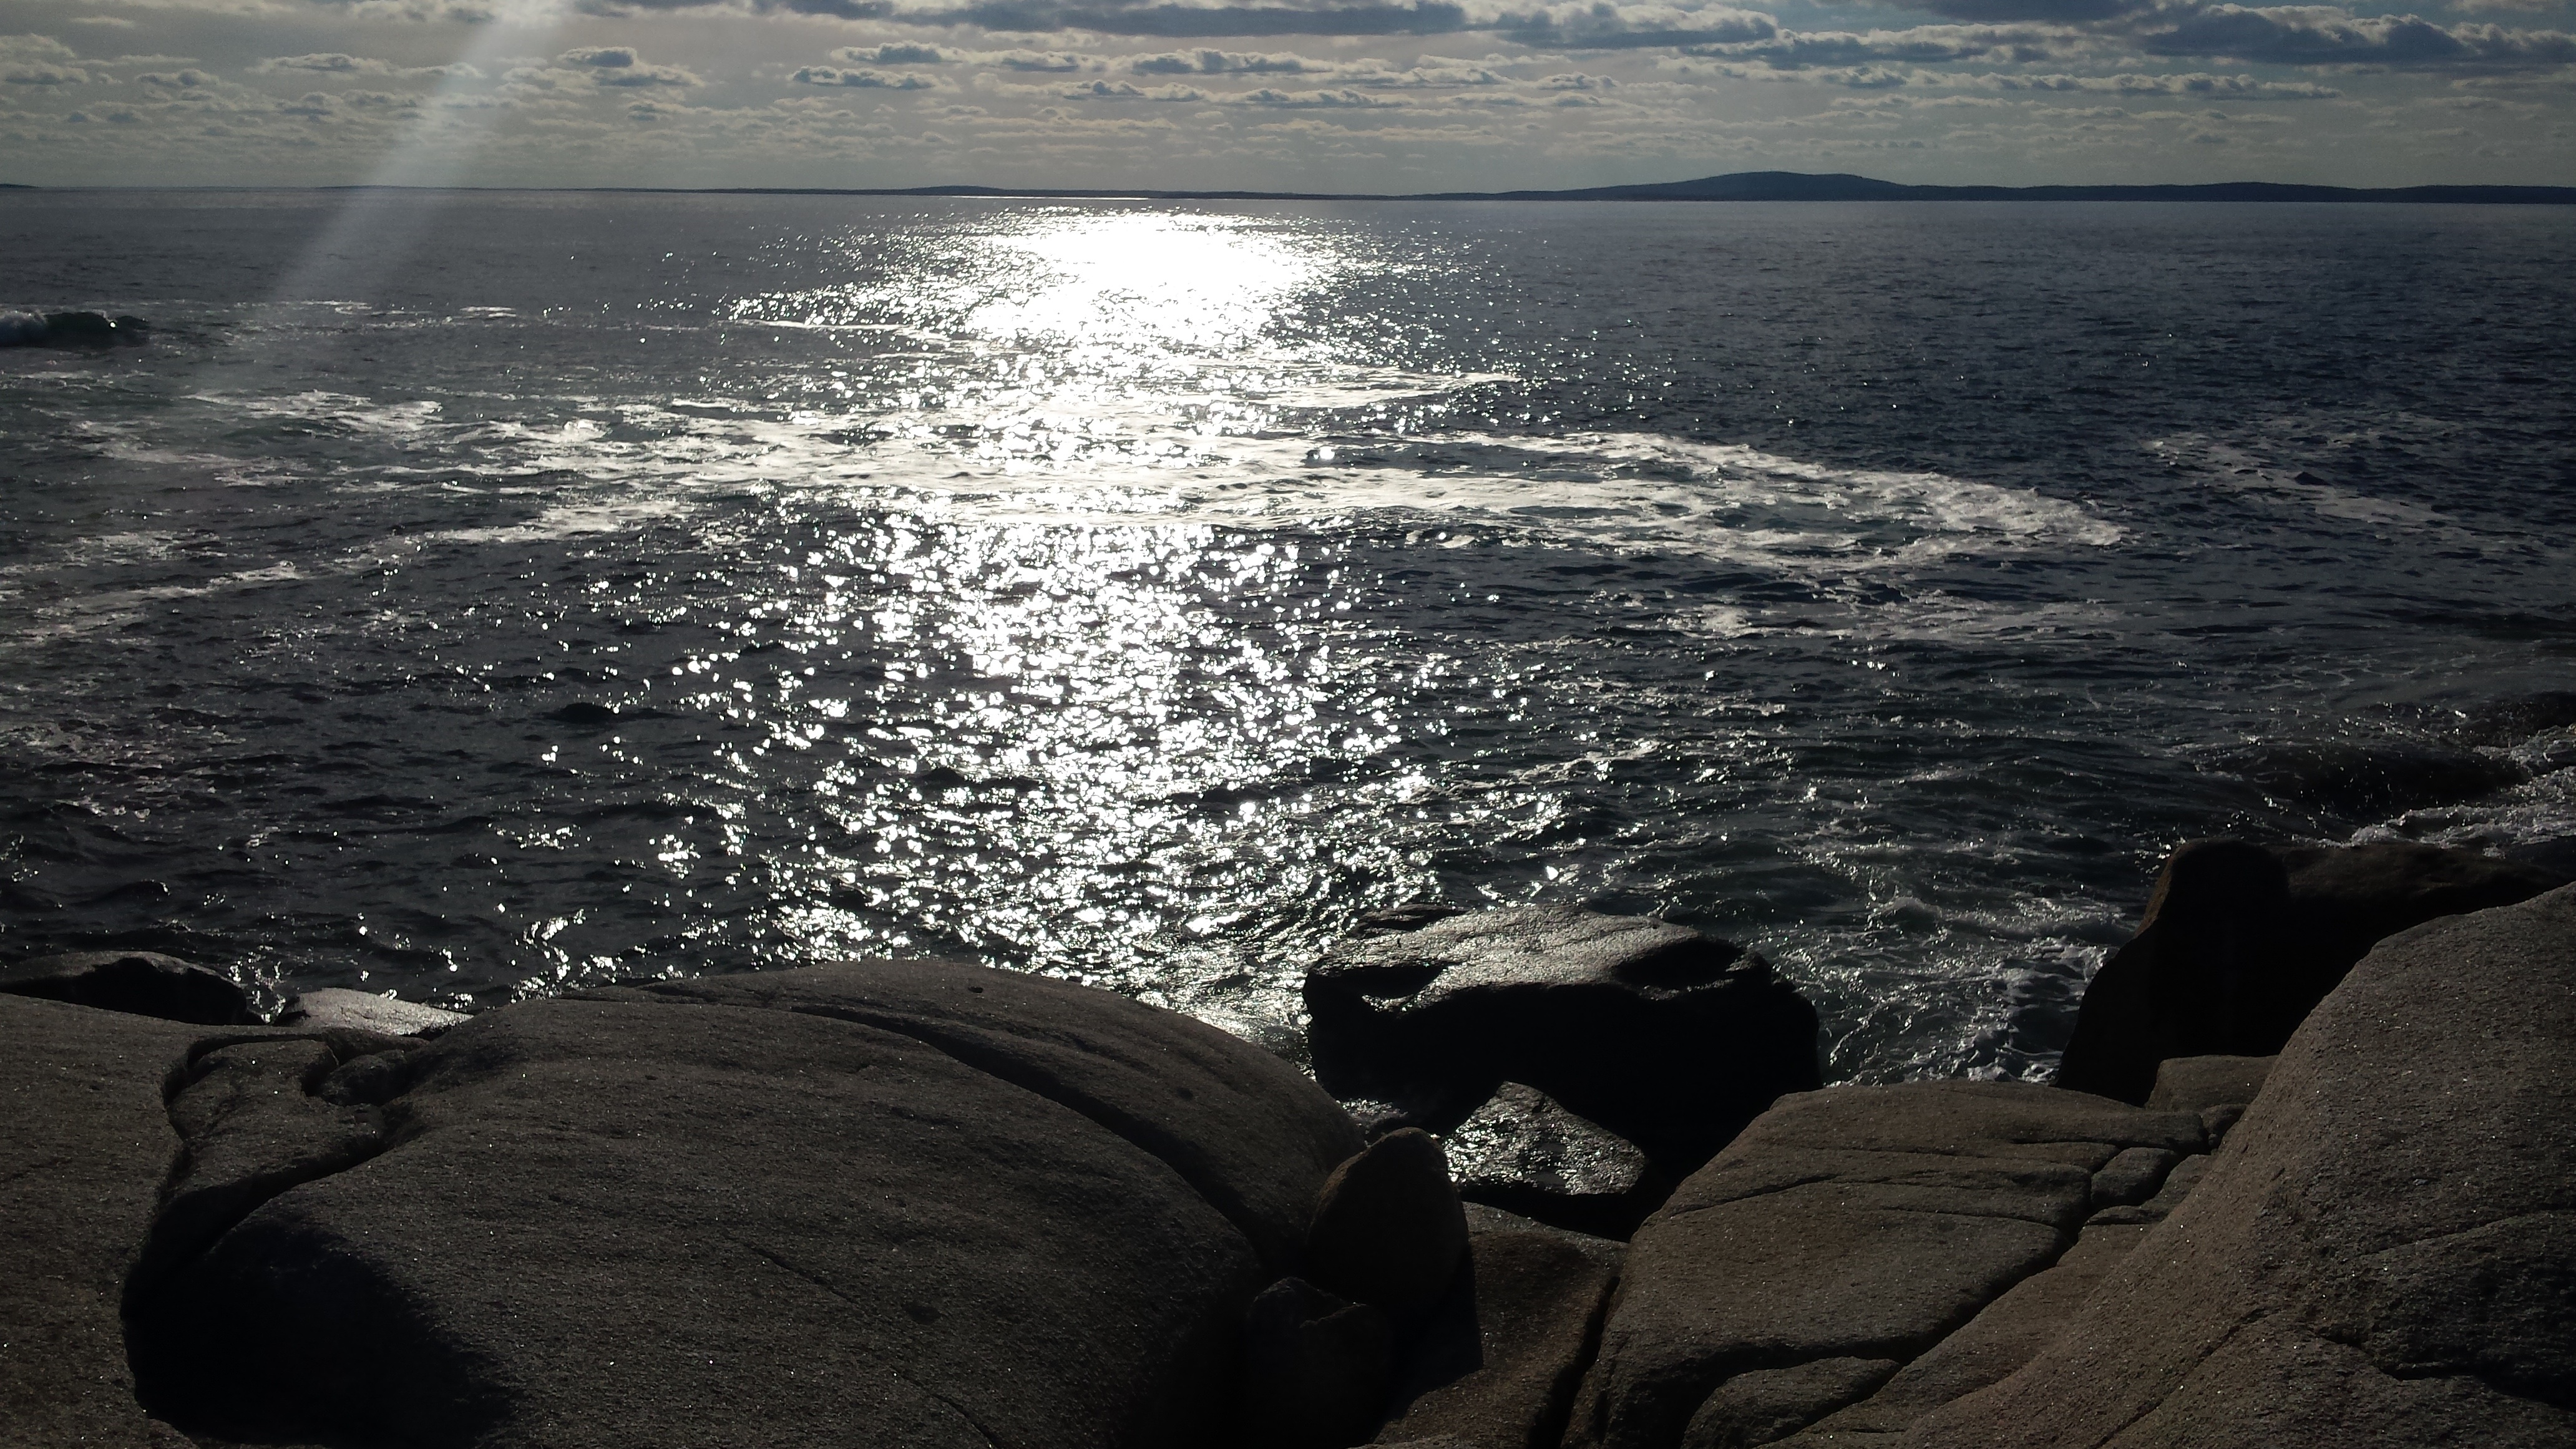
beach, sea, coast, water, sand, rock, ocean, horizon, sunset, sunlight, shore, wave, cliff, bay, terrain, material, body of water, cape, wind wave